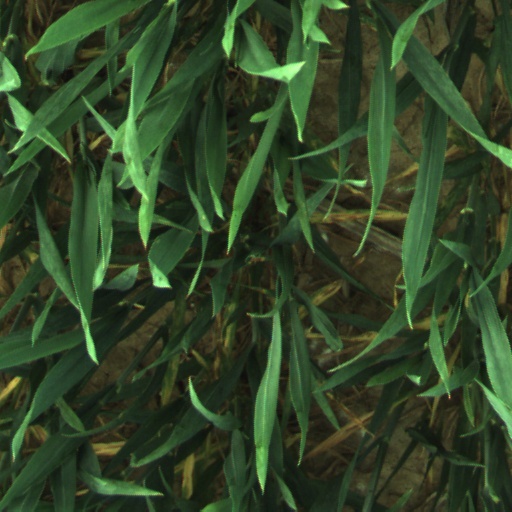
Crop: wheat